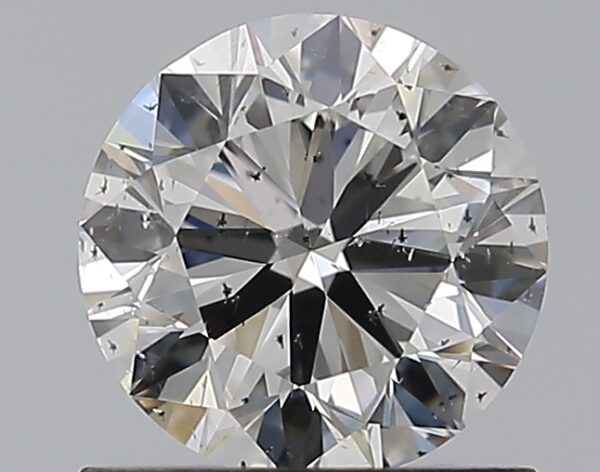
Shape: round
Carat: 0.9
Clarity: SI2
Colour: G
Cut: VG
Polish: EX
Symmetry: VG
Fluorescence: F
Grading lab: GIA
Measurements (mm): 6.08 x 6.13 x 3.75